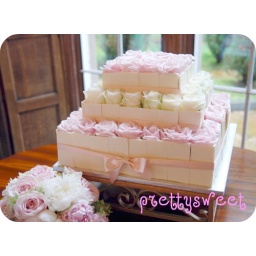
3 tiered square cake surrounded in white chocolate bars with fresh roses tucked into each layer